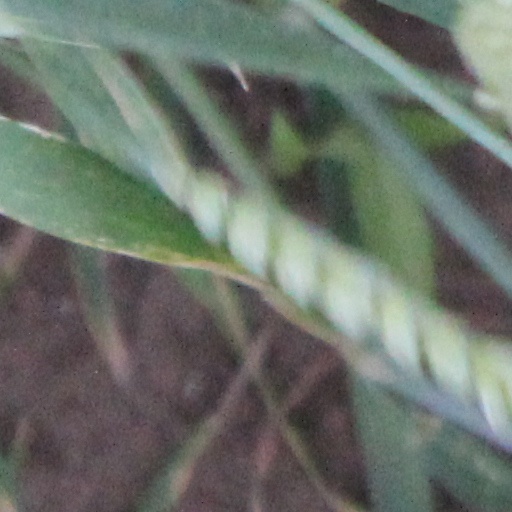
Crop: wheat